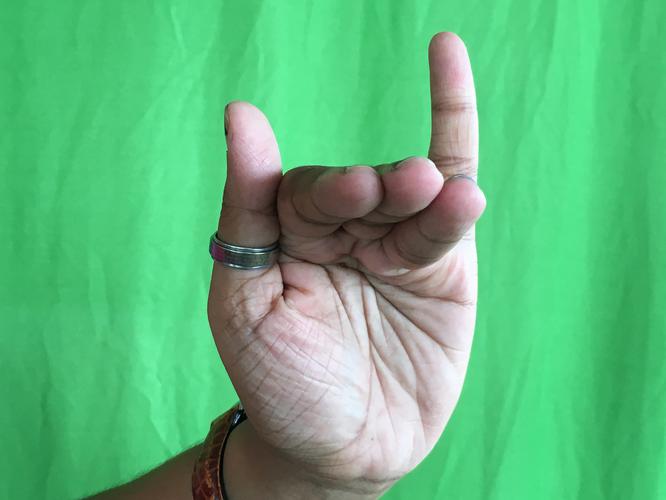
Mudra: Mrigasirsha
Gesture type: single_hand